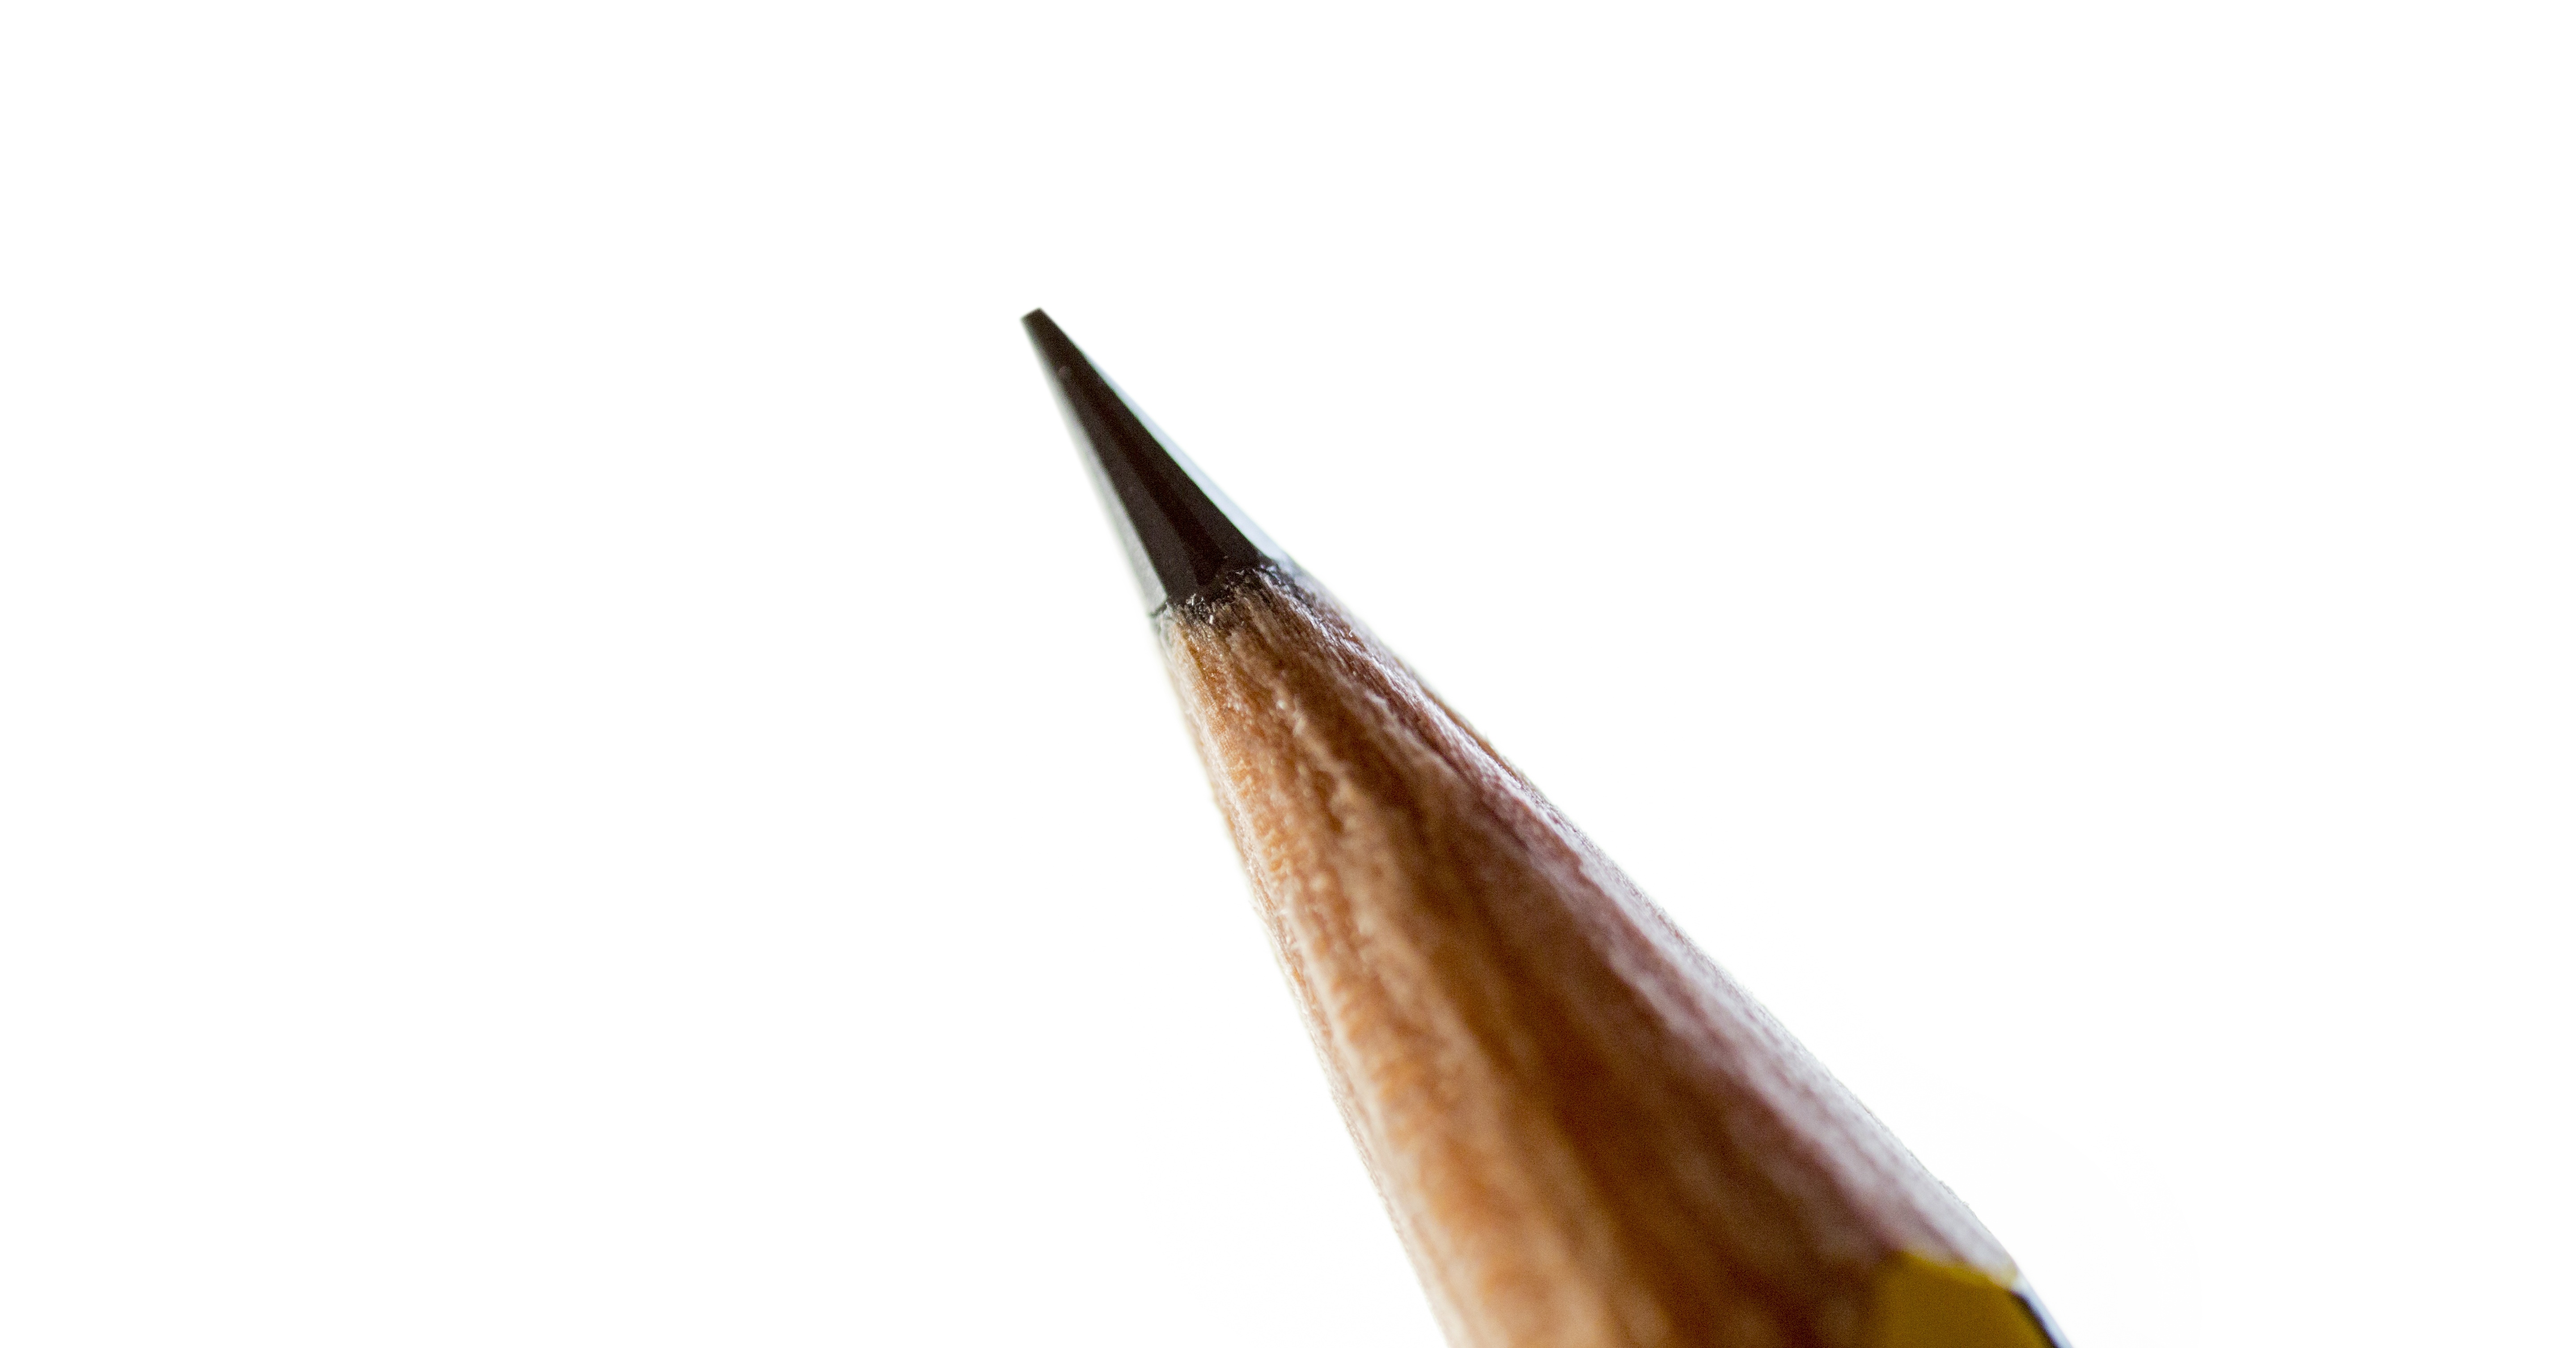
writing, work, hand, man, outline, person, pencil, creative, architecture, technology, white, house, pen, home, tool, sign, horn, construction, line, finger, symbol, equipment, stamp, color, clean, human, paint, business, set, seal, paper, modern, worker, project, engineering, sketch, drawing, creativity, design, plan, flat, mark, cleaning, linear, icon, idea, draw, job, badge, development, blog, code, businessman, pencil drawing, layout, hand drawing, manager, blueprint, hand vector